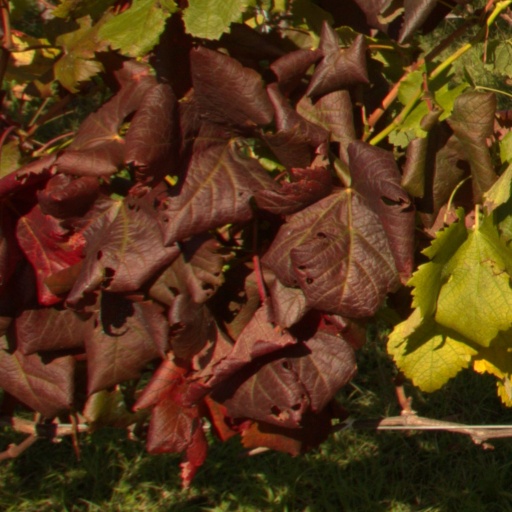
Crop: grape